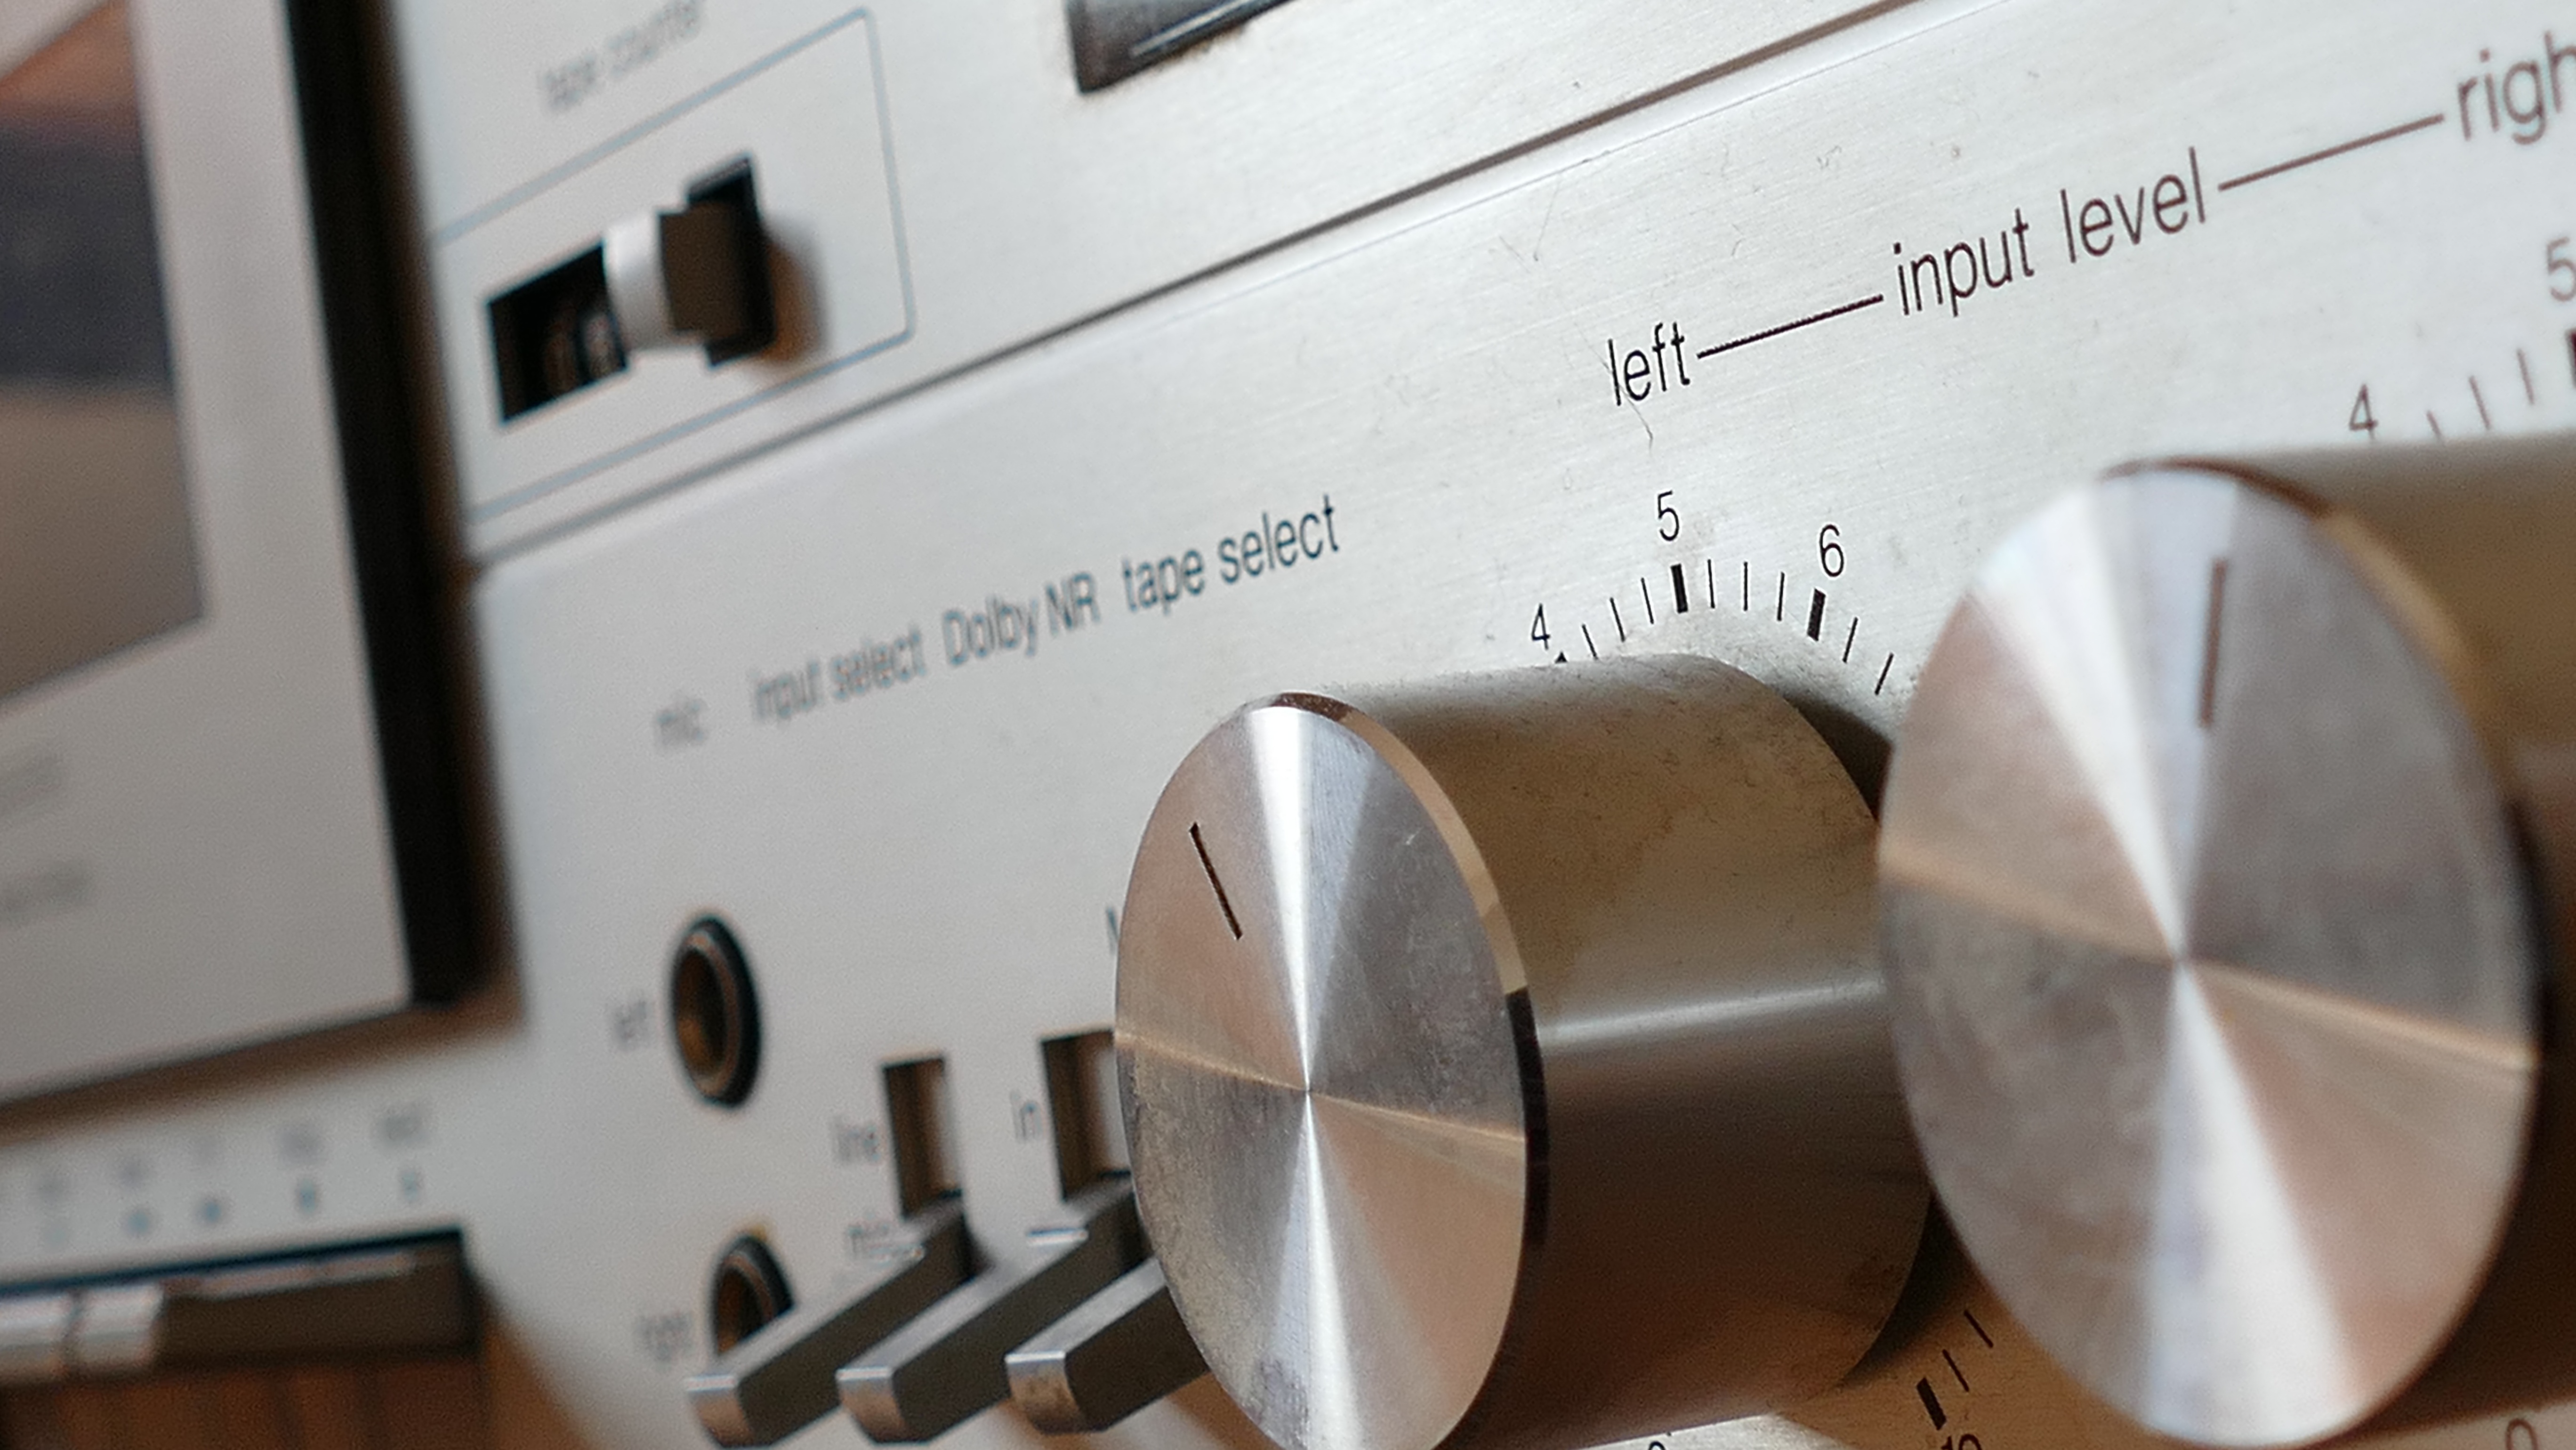
music, wood, technology, track, white, vintage, retro, old, analog, steel, counter, band, equipment, electrical, metal, machine, radio, button, switch, stereo, power, recording, design, audio, recorder, knob, silver, dials, rotation, sound, control, tape, volume, entertainment, panel, tuner